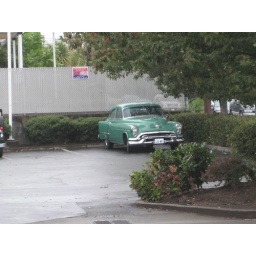
This car isn't actually from the baptism, but from the gas station across the street from my bus stop in Wallingford